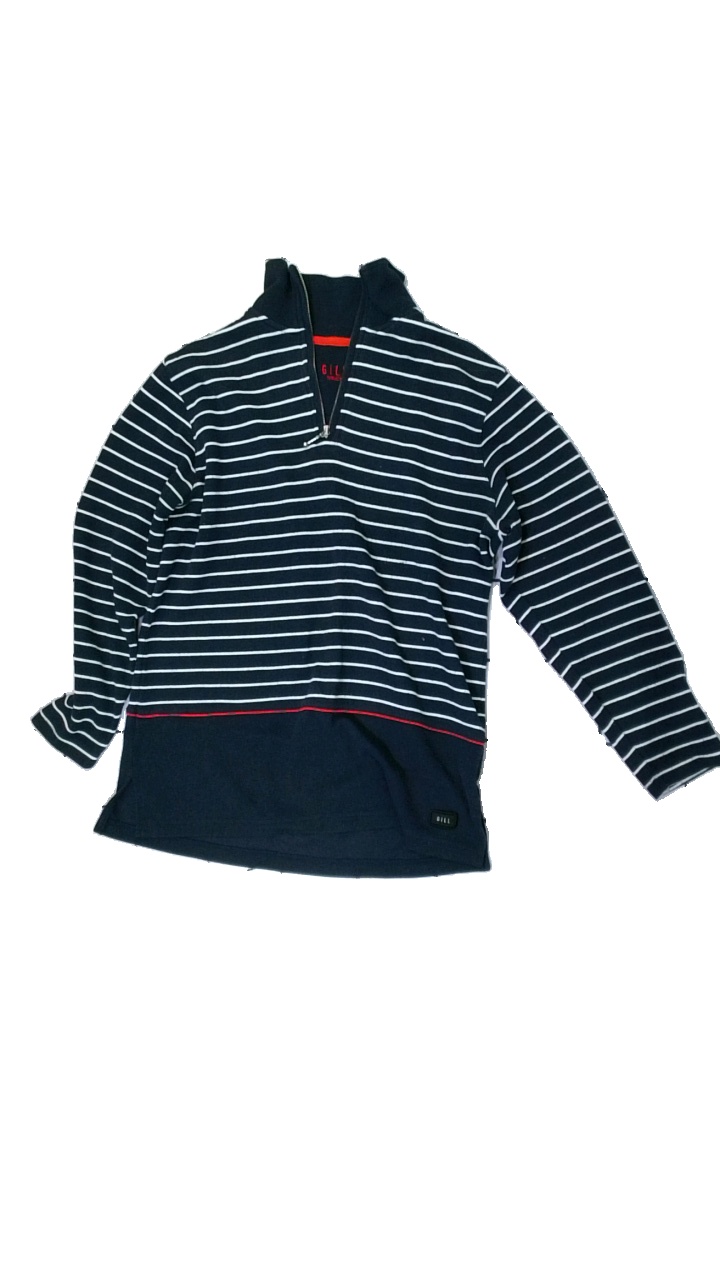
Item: Sweater (Ladies)
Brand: Gill
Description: Striped knitted sweater
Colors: Blue, White
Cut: Regular
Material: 65% Polyester 35% Cotton
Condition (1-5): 2
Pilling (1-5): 2
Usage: Export
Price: <50